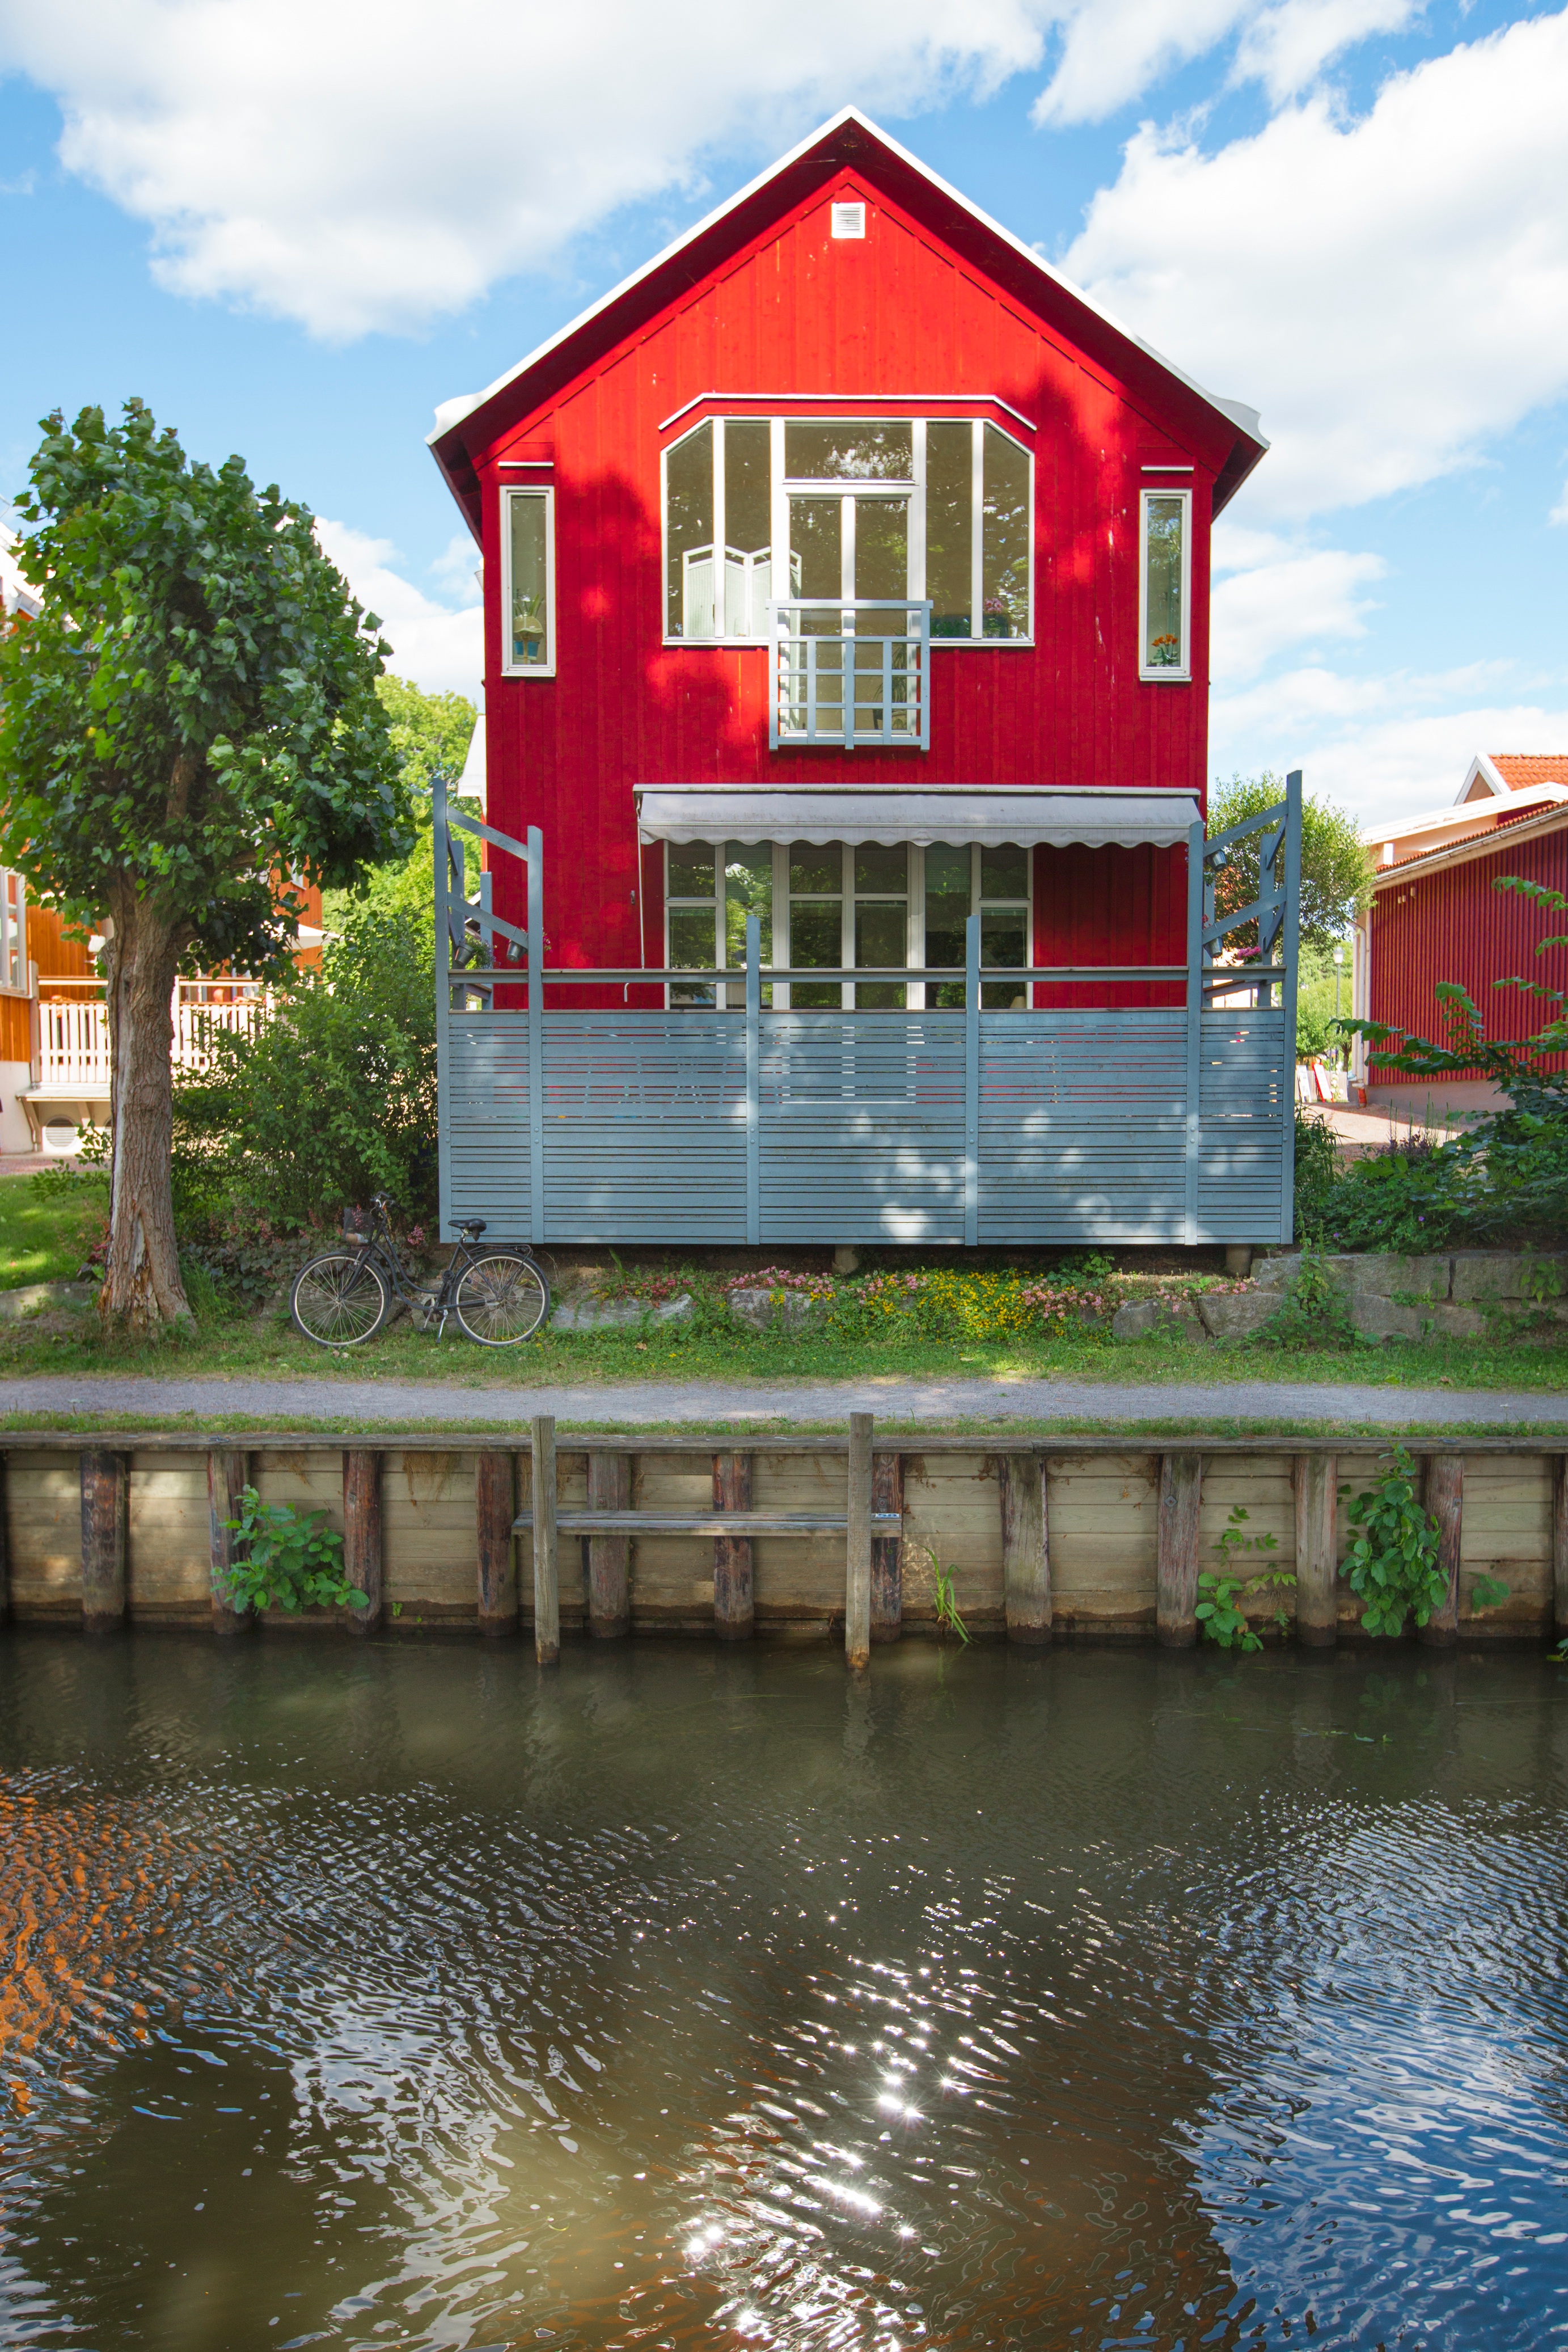
house, home, reflection, cottage, boathouse, waterway, estate